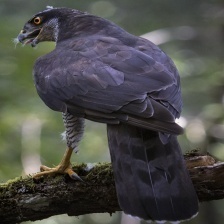
Species: NORTHERN GOSHAWK
Scientific name: ACCIPITER GENTILIS